Aleksandr Solzhenitsyn

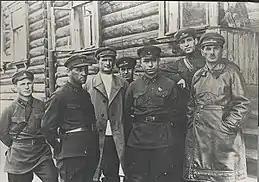
Naftaly Frenkel (far right) and head of Gulag Matvei Berman (center) at the White Sea–Baltic Canal works, July 1932

Solzhenitsyn died of heart failure near Moscow on 3 August 2008, at the age of 89. A burial service was held at Donskoy Monastery, Moscow, on 6 August 2008. He was buried the same day in the monastery, in a spot he had chosen. Russian and world leaders paid tribute to Solzhenitsyn following his death.